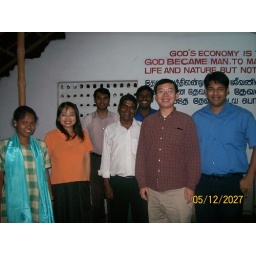
Chi with brother Robin in the blue shirt and other brothers and sisters in Chennai